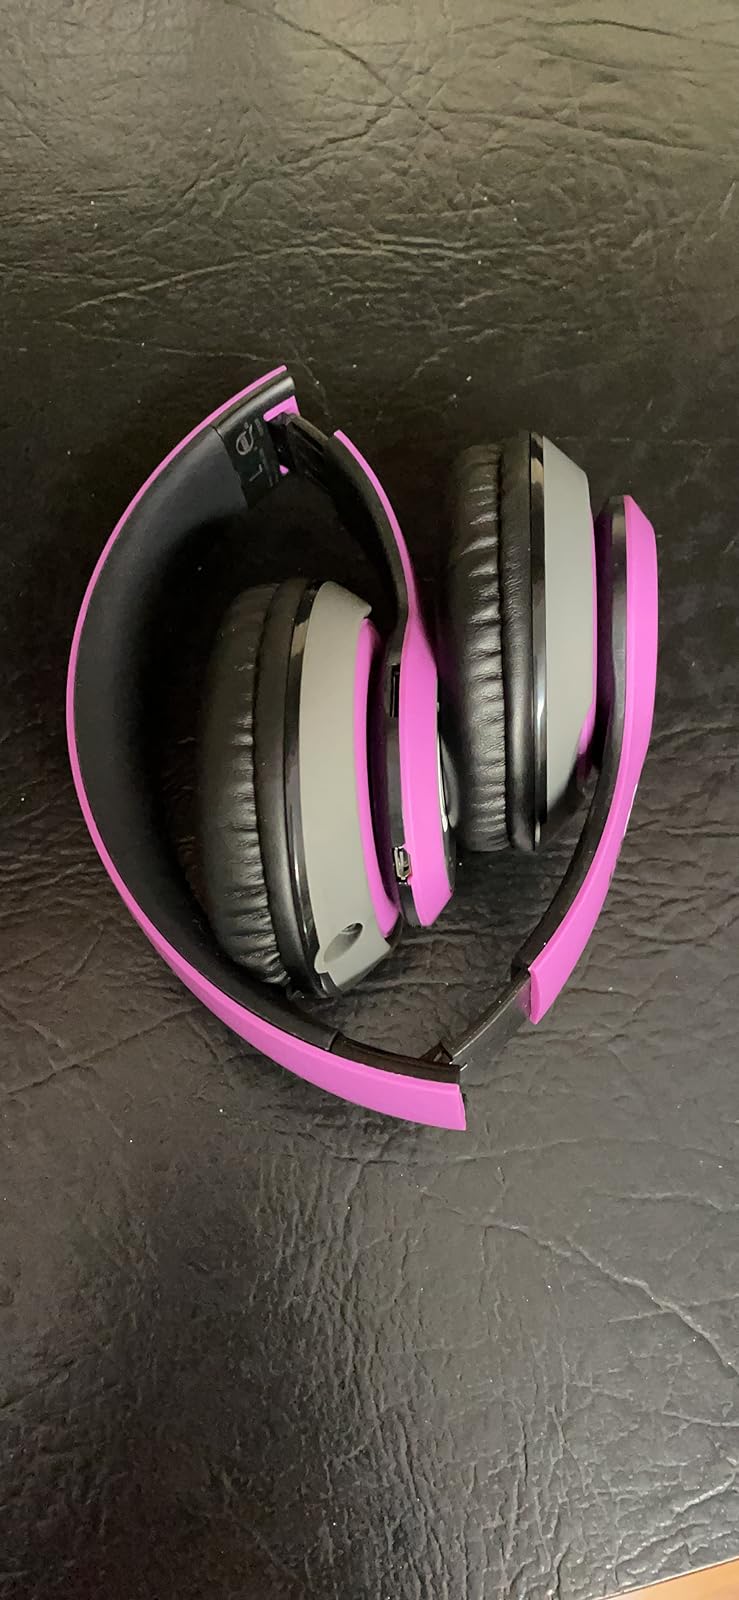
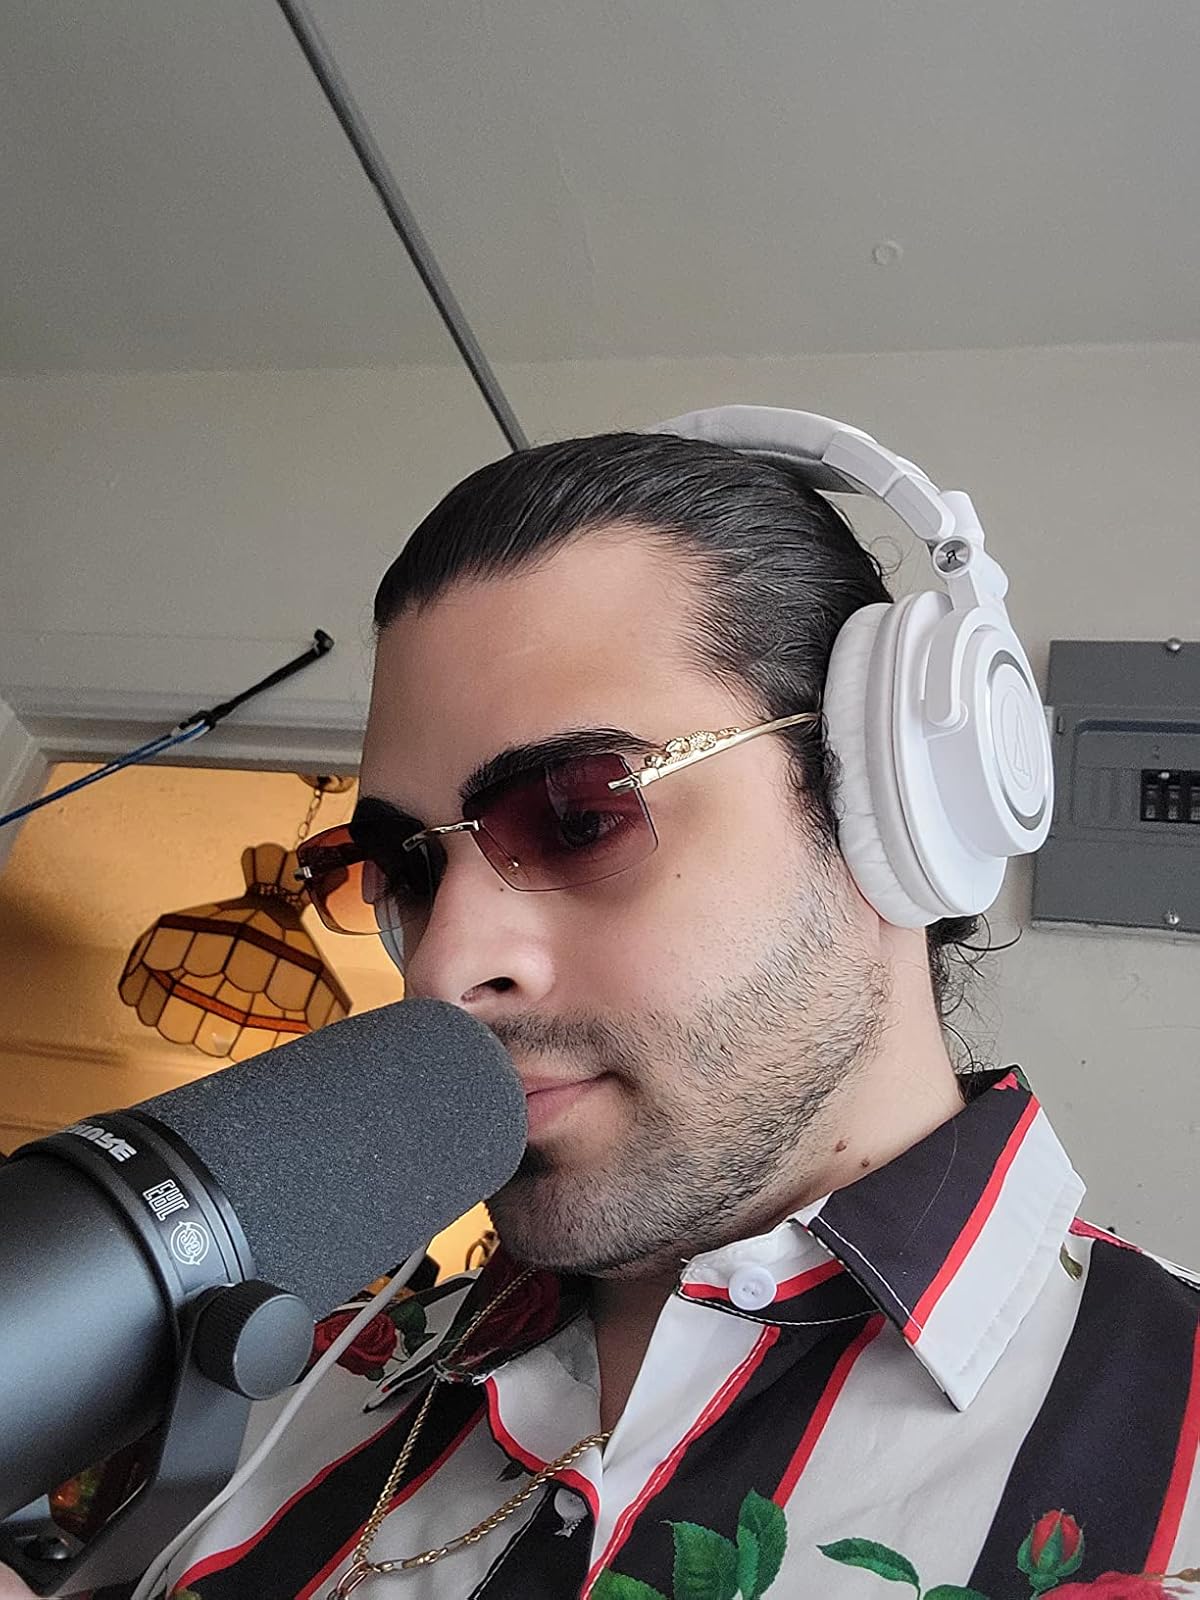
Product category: headphones
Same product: no